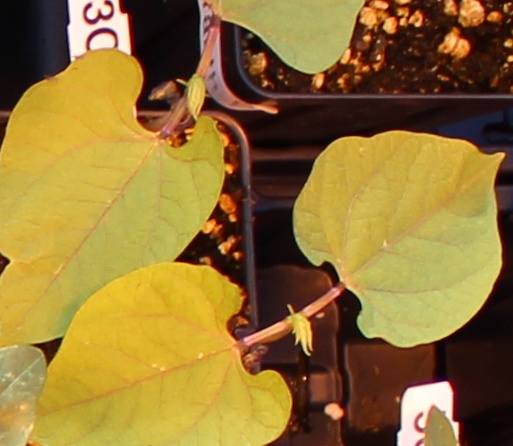
Label: Blackbean